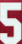
Number: 5